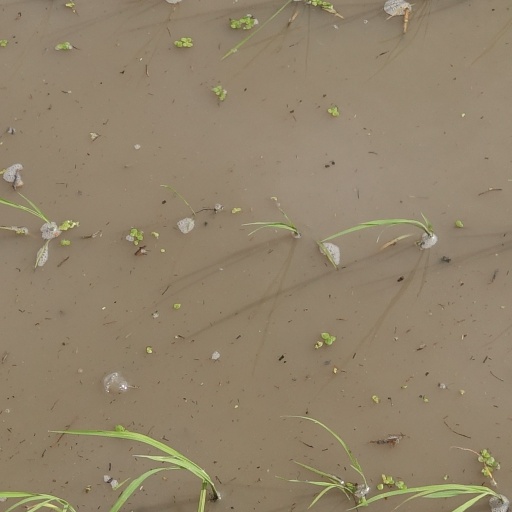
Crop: rice